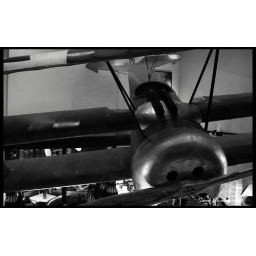
A plane in a restaurant that I go to a lot at home